Japanese Canadians in British Columbia

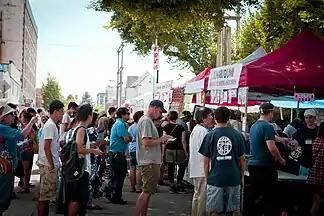

The history of Japanese people in British Columbia began with the arrival of Manzo Nagano in New Westminster in 1877. Prior to 1942, British Columbia was home to 90% of all Japanese in Canada. In 2001, 44% of all Japanese Canadians lived in British Columbia, or about 1% of the province's total population.